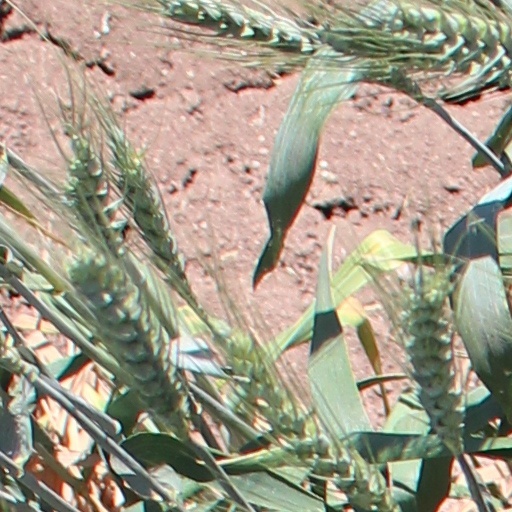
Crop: wheat